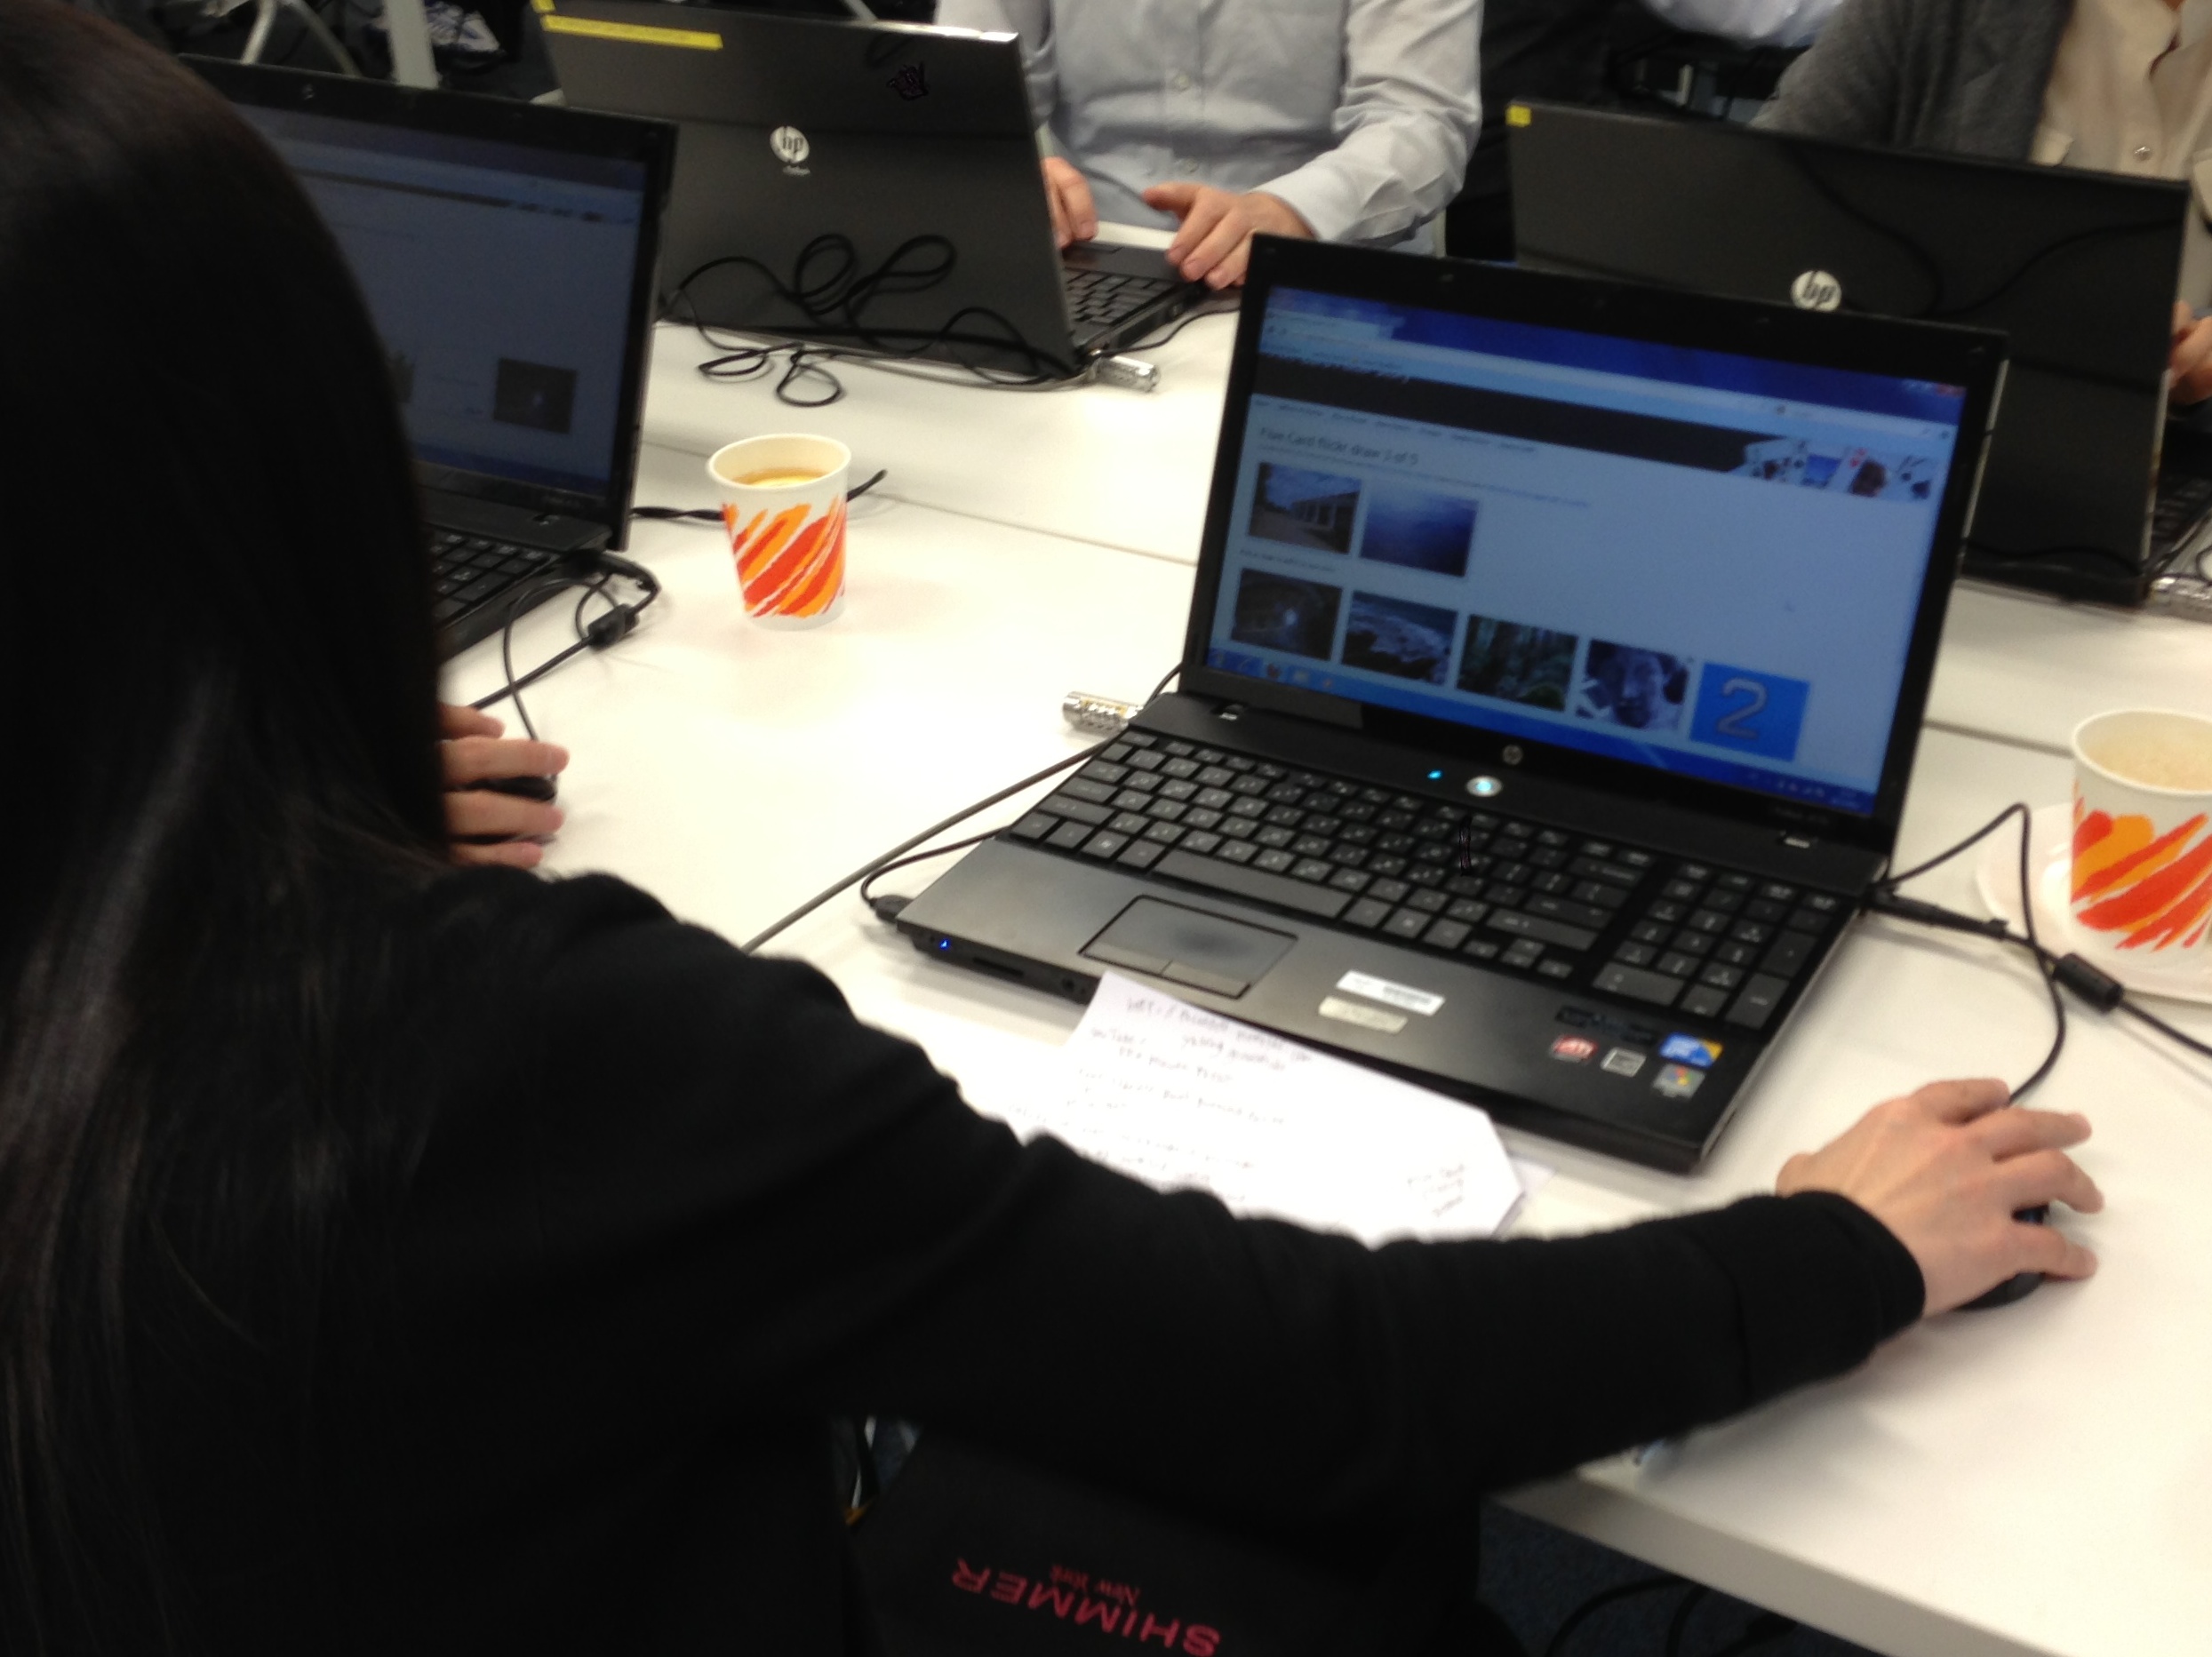
laptop, technology, personal computer